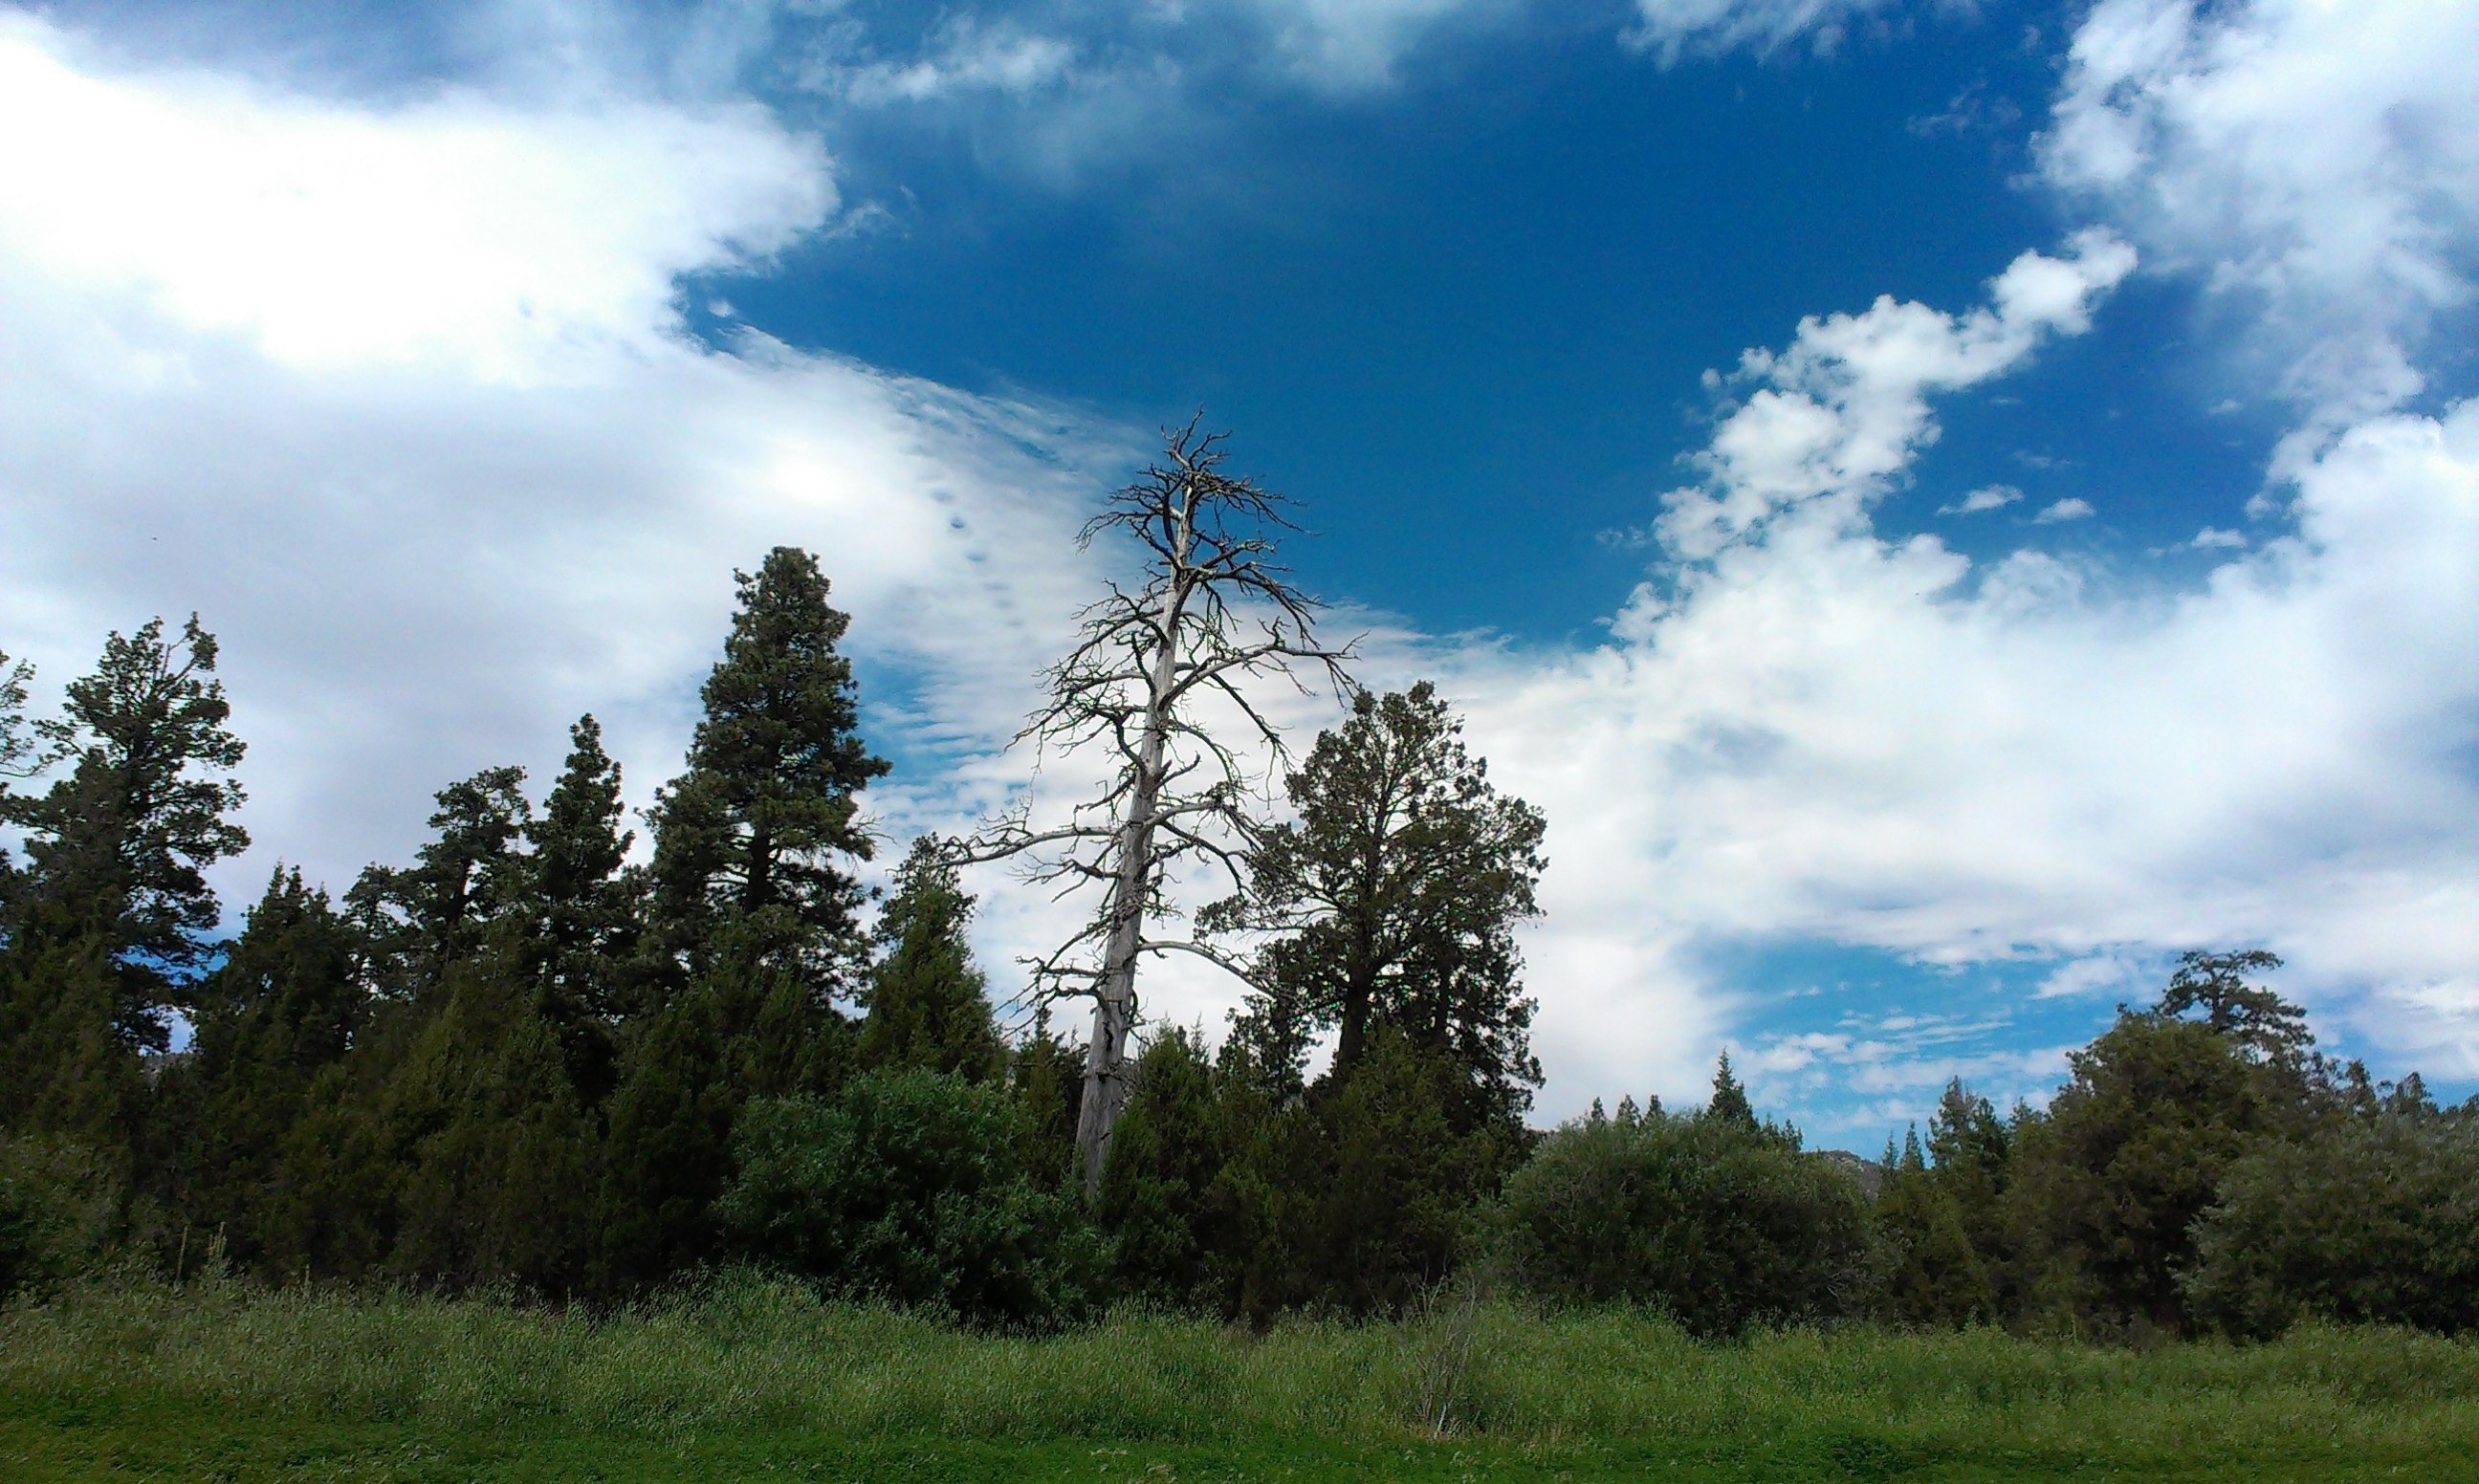
landscape, tree, nature, forest, grass, wilderness, mountain, cloud, plant, sky, field, meadow, prairie, hill, wind, summer, spring, green, pasture, park, ridge, plain, grassland, habitat, ecosystem, rural area, natural environment, woody plant